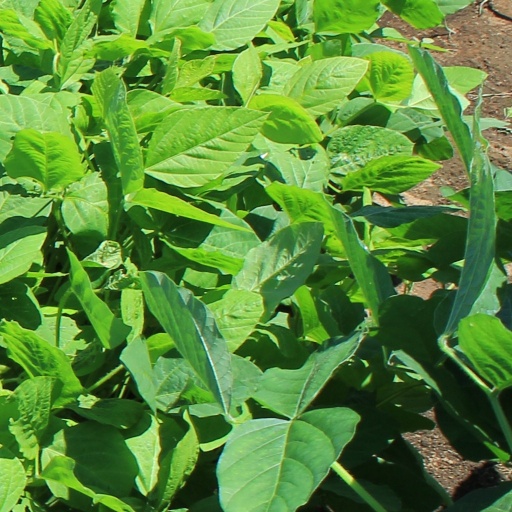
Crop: soybean